Captain Marvel (film)

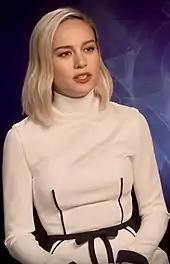
Brie Larson's performance as Carol Danvers received praise from critics

Kenneth Turan, writing for the "Los Angeles Times", lauded Larson's performance and the direction of Boden and Fleck, saying, "Marvel has come to recognize, as this film proves, that even effects-heavy behemoths can benefit from a directing touch that is human, not programmatic, that understands character and nuance and can create scenes with an emotional heft we might not expect." A.O. Scott of "The New York Times" said the film was "not too long, not too self-important, and benefits from the craft and talent of a cast that includes Annette Bening, Jude Law, and Ben Mendelsohn". Writing for "Variety", Owen Gleiberman also praised the film's direction. He said that Boden and Fleck had not been able to retain their signature style of "low-key American neorealis[m]", but was still positive about how they were able to create a film with "enough tricks and moods and sleight-of-hand layers to keep us honestly absorbed" within the house style of the MCU. Richard Roeper of the "Chicago Sun-Times" gave the film 3.5 out of 4 stars, and said it was a "real treat" to follow the origin stories of both Carol Danvers and Nick Fury. "Rolling Stone"s Peter Travers gave it four stars and praised Larson's performance for bringing "layers of feeling to a role that a lesser actress might have let slide by on pyrotechnics. You see how she lays the foundation for a character who defies male objectification and becomes akin to what Joni Mitchell called 'a woman of heart and mind. Anthony Lane of "The New Yorker" stated, "Superhero cinema has lectured us, ad infinitum, on the responsibility that is conferred by extraordinary gifts. Praise be to Larson, for reminding us that they can be bringers of fun."